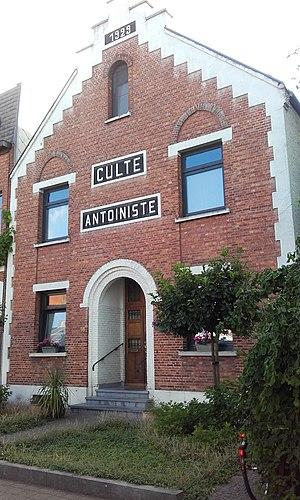
Temple Antoiniste à Schoten, Belgique